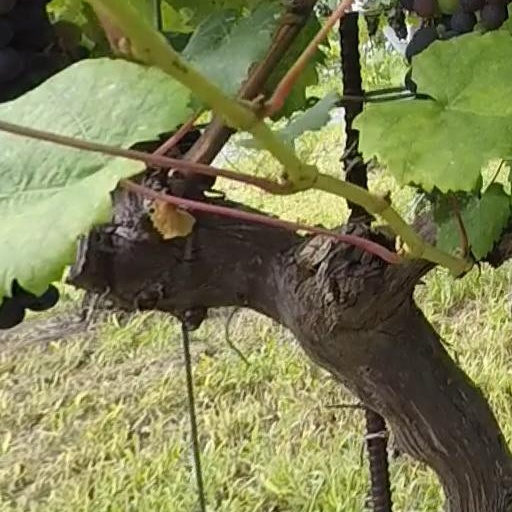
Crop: grape